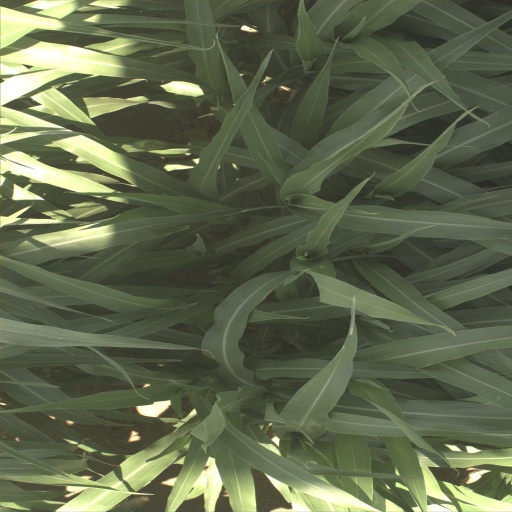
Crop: sorghum